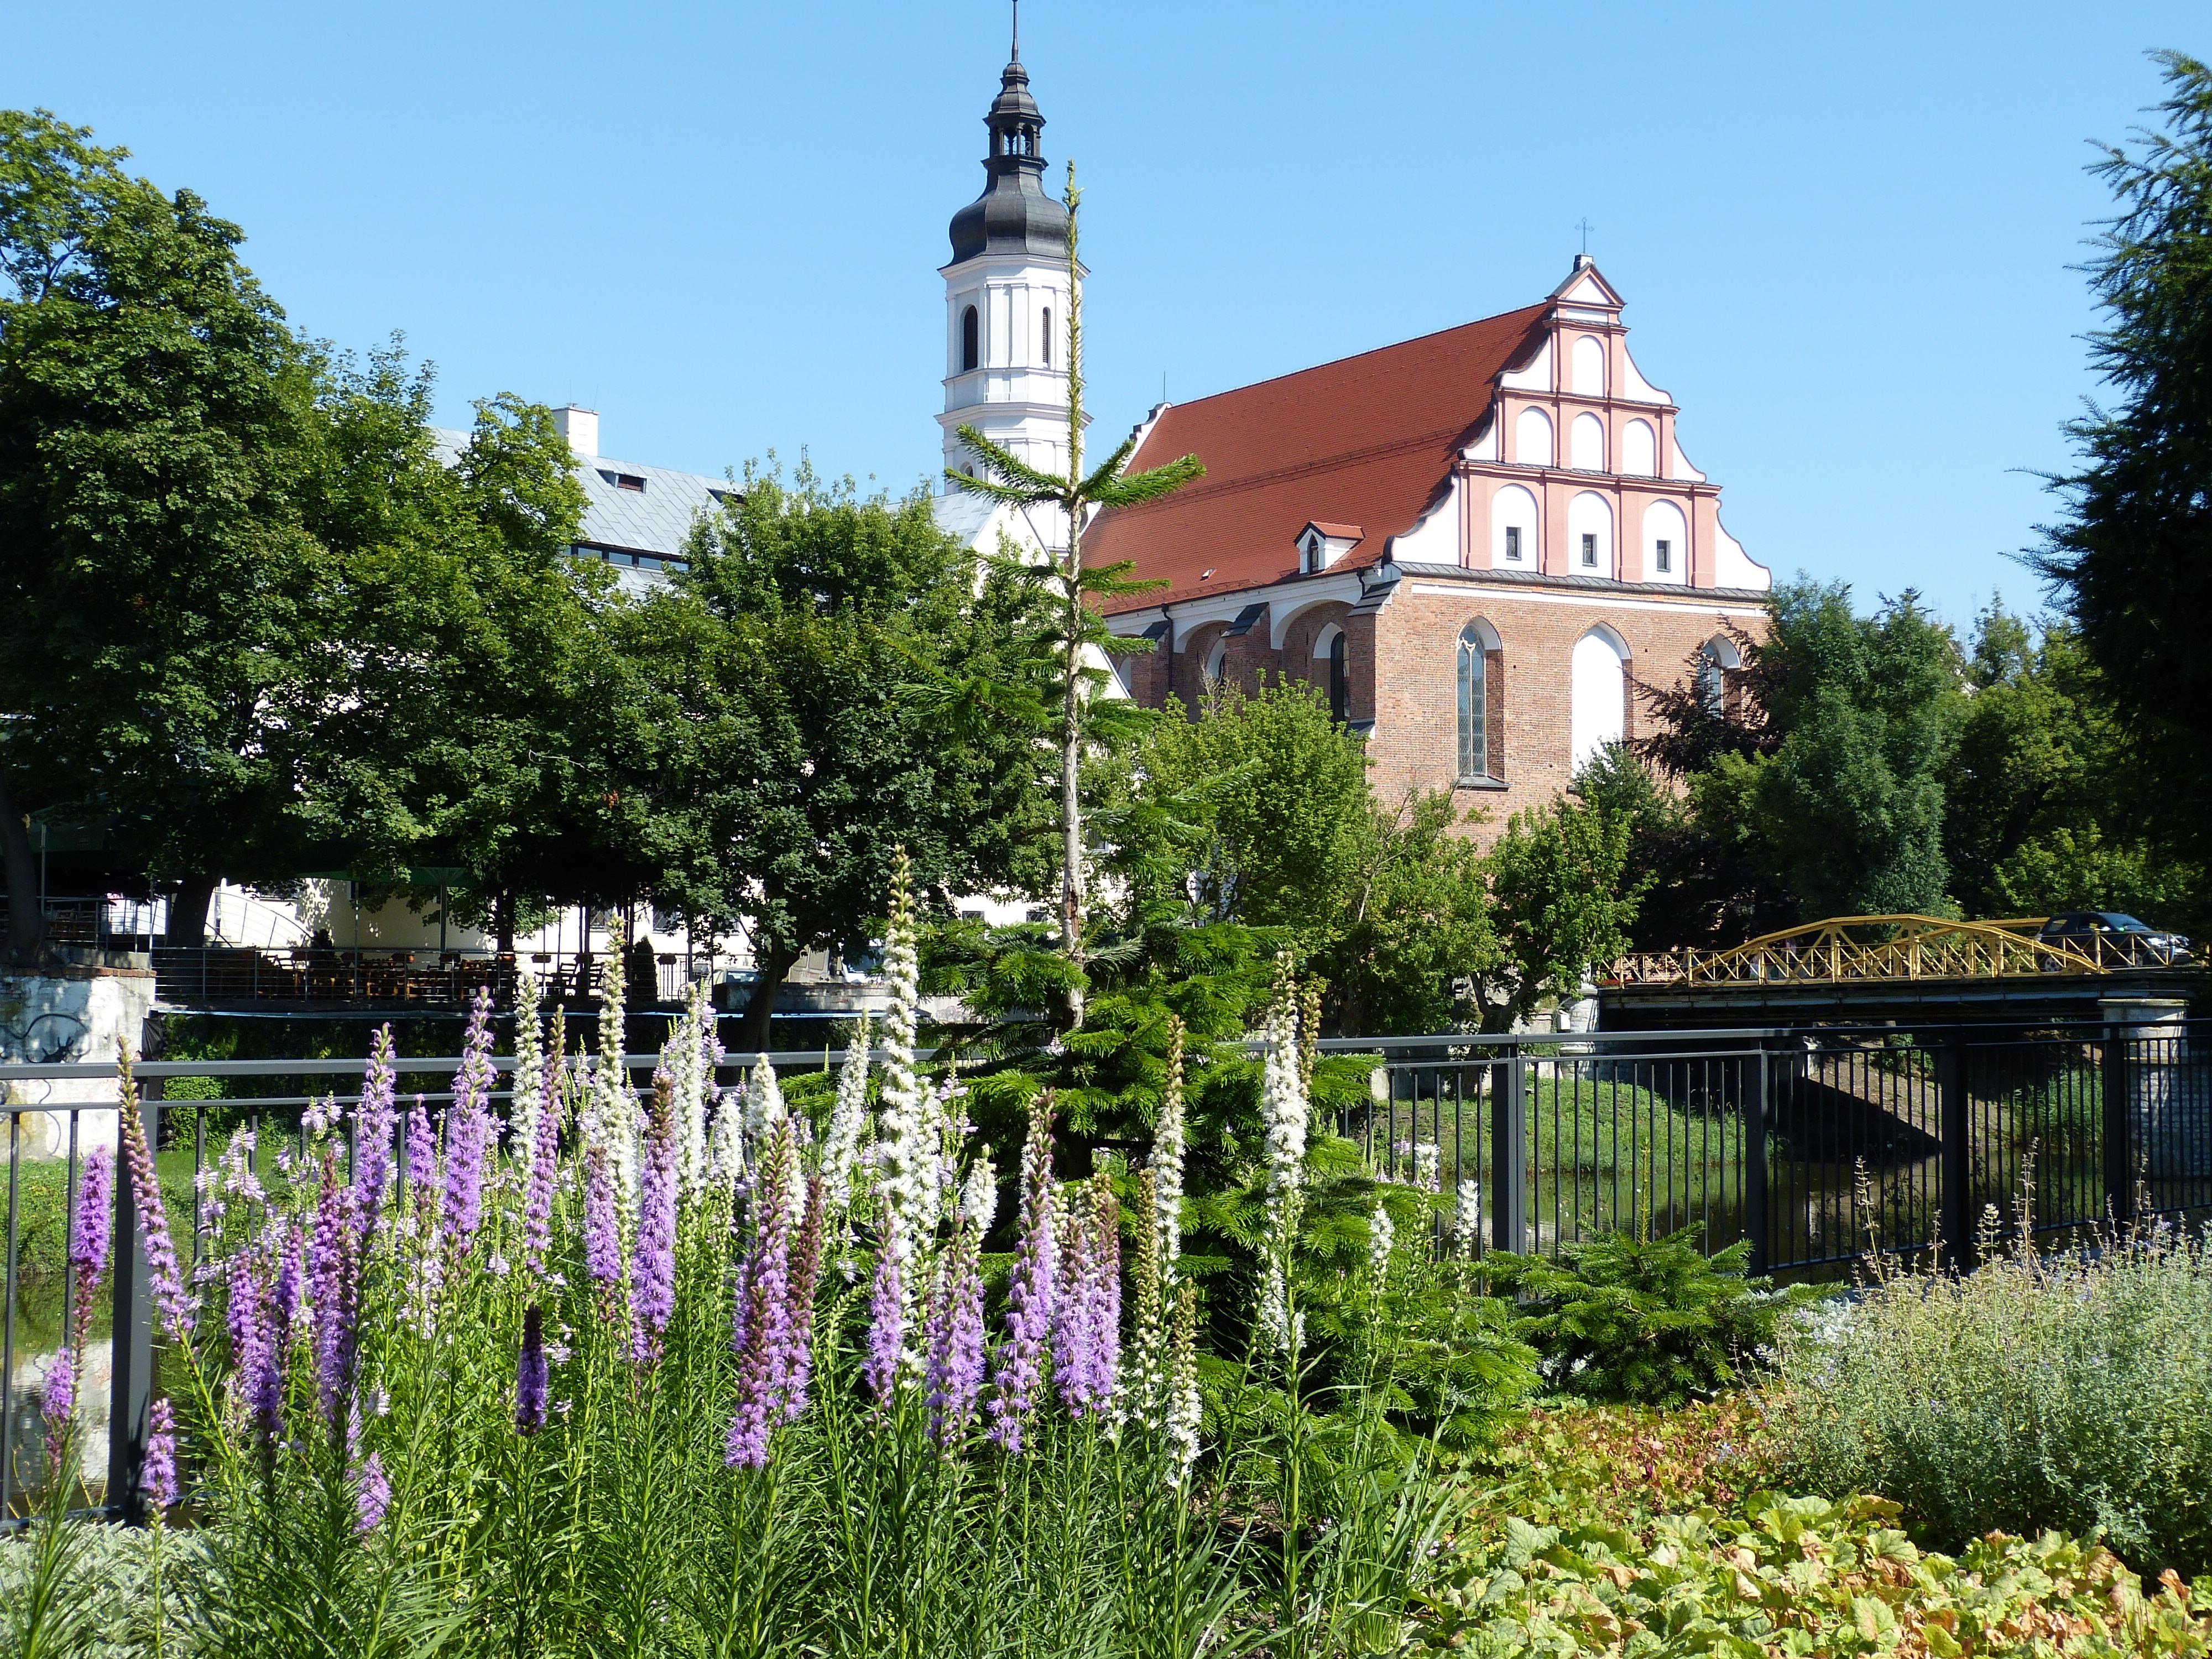
blossom, bridge, flower, bloom, building, chateau, tower, cottage, park, church, garden, place of worship, steeple, monastery, poland, estate, silesia, splendor notch, opole